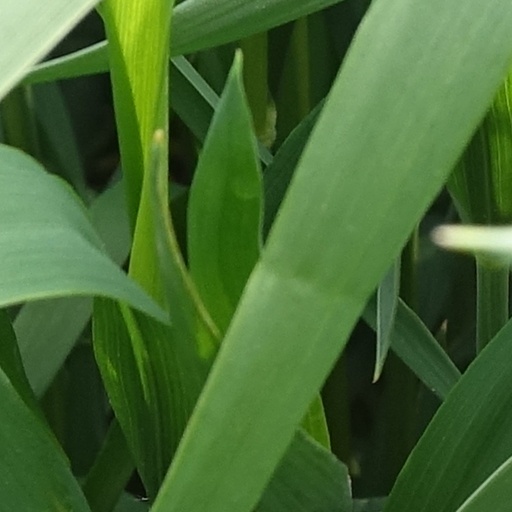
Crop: wheat